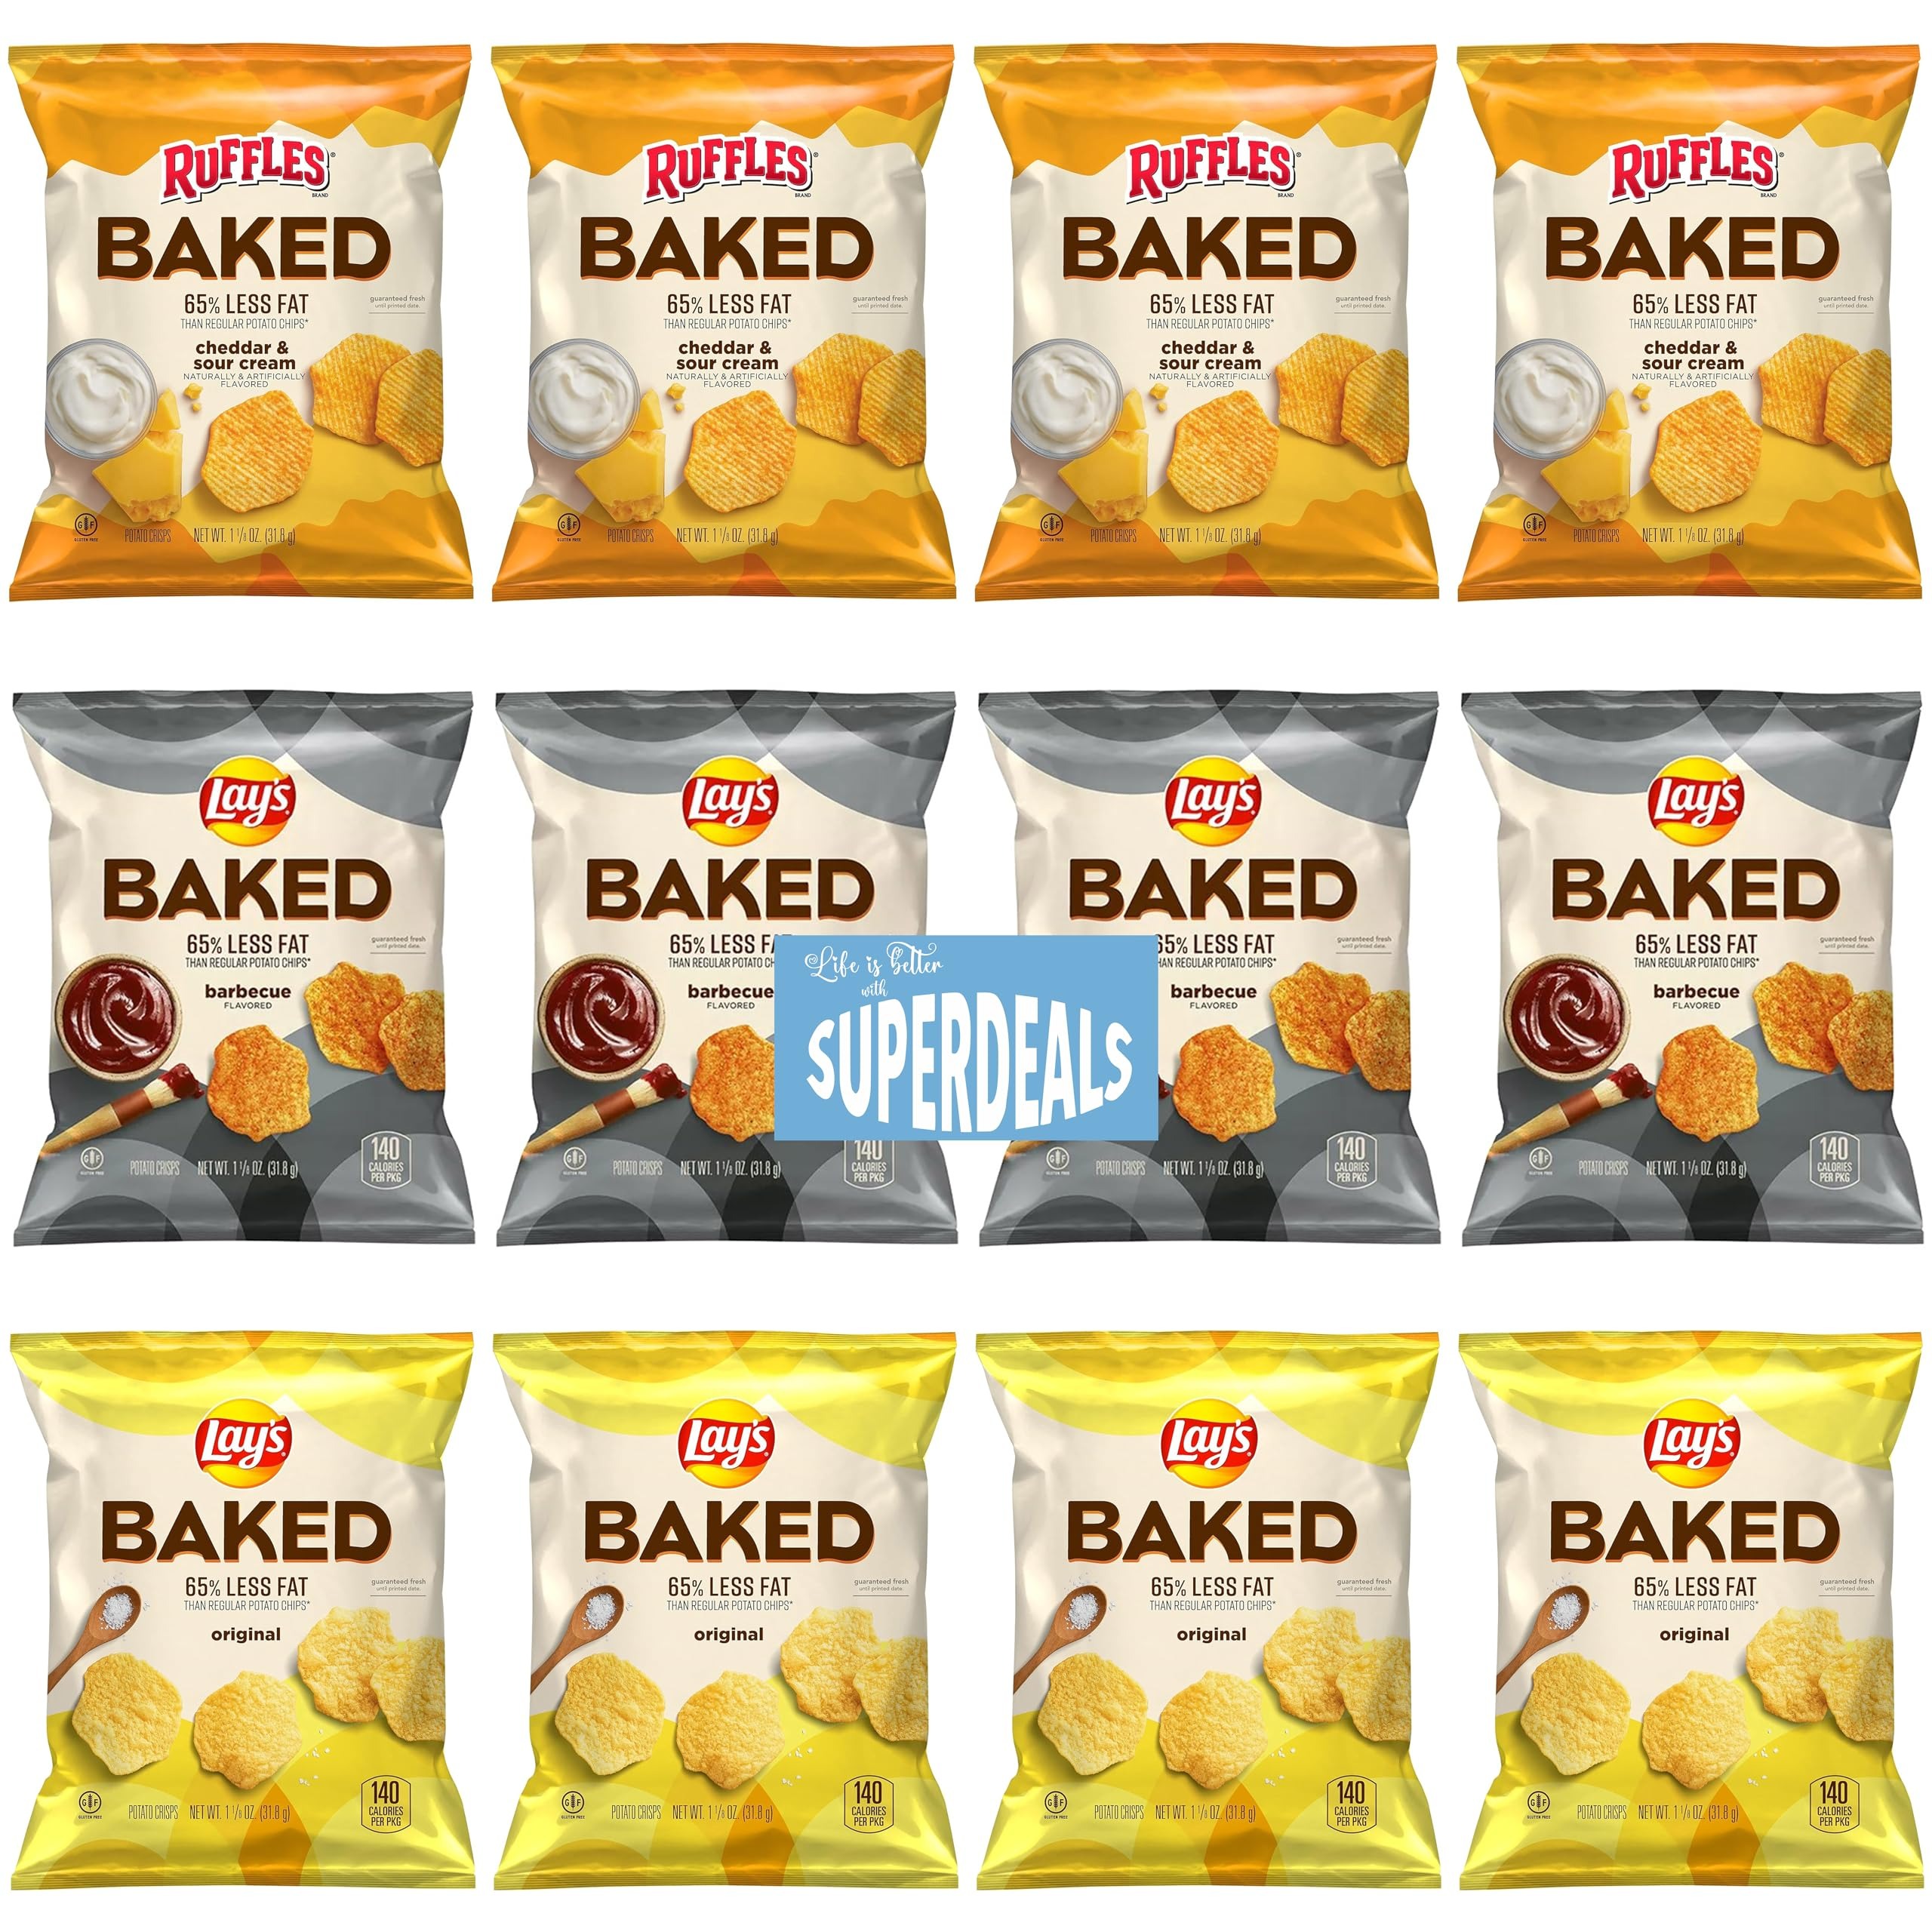
Item Name: Baked Variety Pack 4 Ruffles Cheddar & Sour Cream Crisps, 4 Lay's Barbecue Potato Crisps, 4 Lay's Original Potato Crisps, 1.125 Ounce (Pack of 12) Value Pack Bundled by SUPERDEALS with Mystery Gift
Bullet Point 1: MAKE A STATEMENT: At any event by serving Baked Variety Pack, as a delicious snack option.
Bullet Point 2: HEALTHIER CHOICE: These baked potato crisps feature 65 percent less fat and 22.5 percent fewer calories than fried potato chips
Bullet Point 3: MADE WITH HIGH-QUALITY INGRIDIENTS: Free from artificial additives, you can feel good about giving this snack to your child. 0 TRANS FAT No cholesterol; no trans fat; less than 0.5 gram saturated fat per ounce
Bullet Point 4: PERFECT CARE PACKAGE: office, meetings, schools, college, university, holidays, Halloween, Christmas, Valentine's, Easter, on-the-go snacks, lunch or outing events, movie, movies, birthday, birthdays, celebration, hospitals, churches, get well soon, abroad, car driving, road trips, picnics, party, parties, after surgery, healing, finals week, deployment, summer, camp, cancer, chemo, sick, celebrate, graduation, sympathy, love, thank you, appreciation, congratulations, anniversary, wedding.
Bullet Point 5: ENJOY THE VALUE: Convenience of a pack of 12, bundled by SUPERDEALS for your snacking pleasure. Delight in the exceptional value and unparalleled convenience offered by our thoughtfully bundled snacking assortment.
Product Description: Indulge in a delicious assortment of snacks with the Baked Variety Pack by SUPERDEALS. This value pack includes 4 bags of Ruffles Cheddar & Sour Cream, 4 bags of Lay's Barbecue Potato Crisps, and 4 bags of Lay's Original Potato Crisps, each weighing 1.125 ounces. Perfect for on-the-go snacking or sharing with friends and family, this bundle offers a mix of savory flavors that are sure to satisfy your cravings. Plus, each purchase comes with a mystery gift, adding an element of surprise to your snacking experience. Enjoy the convenience and taste of this variety pack today! Introducing our BAKED snacks, a delicious alternative to traditional fried snacks. Made with a unique baking process, these snacks offer the same great taste you've grown to love from Frito-Lay, but with the added benefit of being baked instead of fried. What sets our BAKED snacks apart is their lower fat content compared to regular potato chips, cheese-flavored snacks, and tortilla chips. Indulge in your favorite flavors without the guilt, as our BAKED snacks provide a healthier snacking option. Whether you're looking for a savory treat to satisfy your cravings or a lighter snack to enjoy on the go, our BAKED snacks are the perfect choice. Experience the irresistible taste and crunch of our baked creations, guilt-free.
Value: 13.5
Unit: Ounce

Price: 19.99